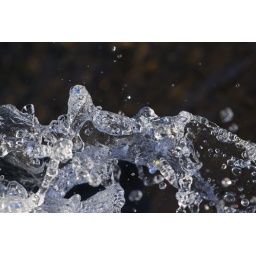
The rushing water at Cameron Ramparts looks like it was blown from glass by Dale Chihuly.